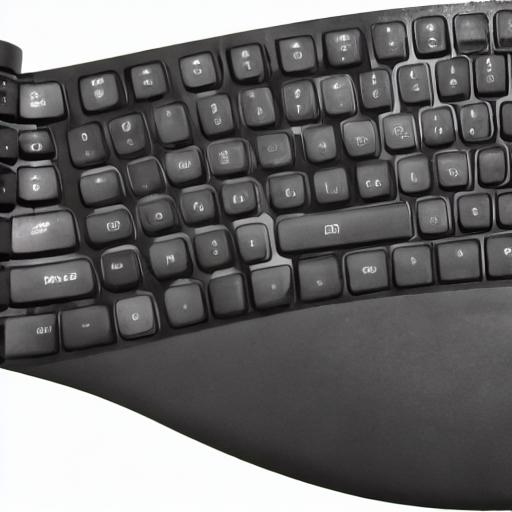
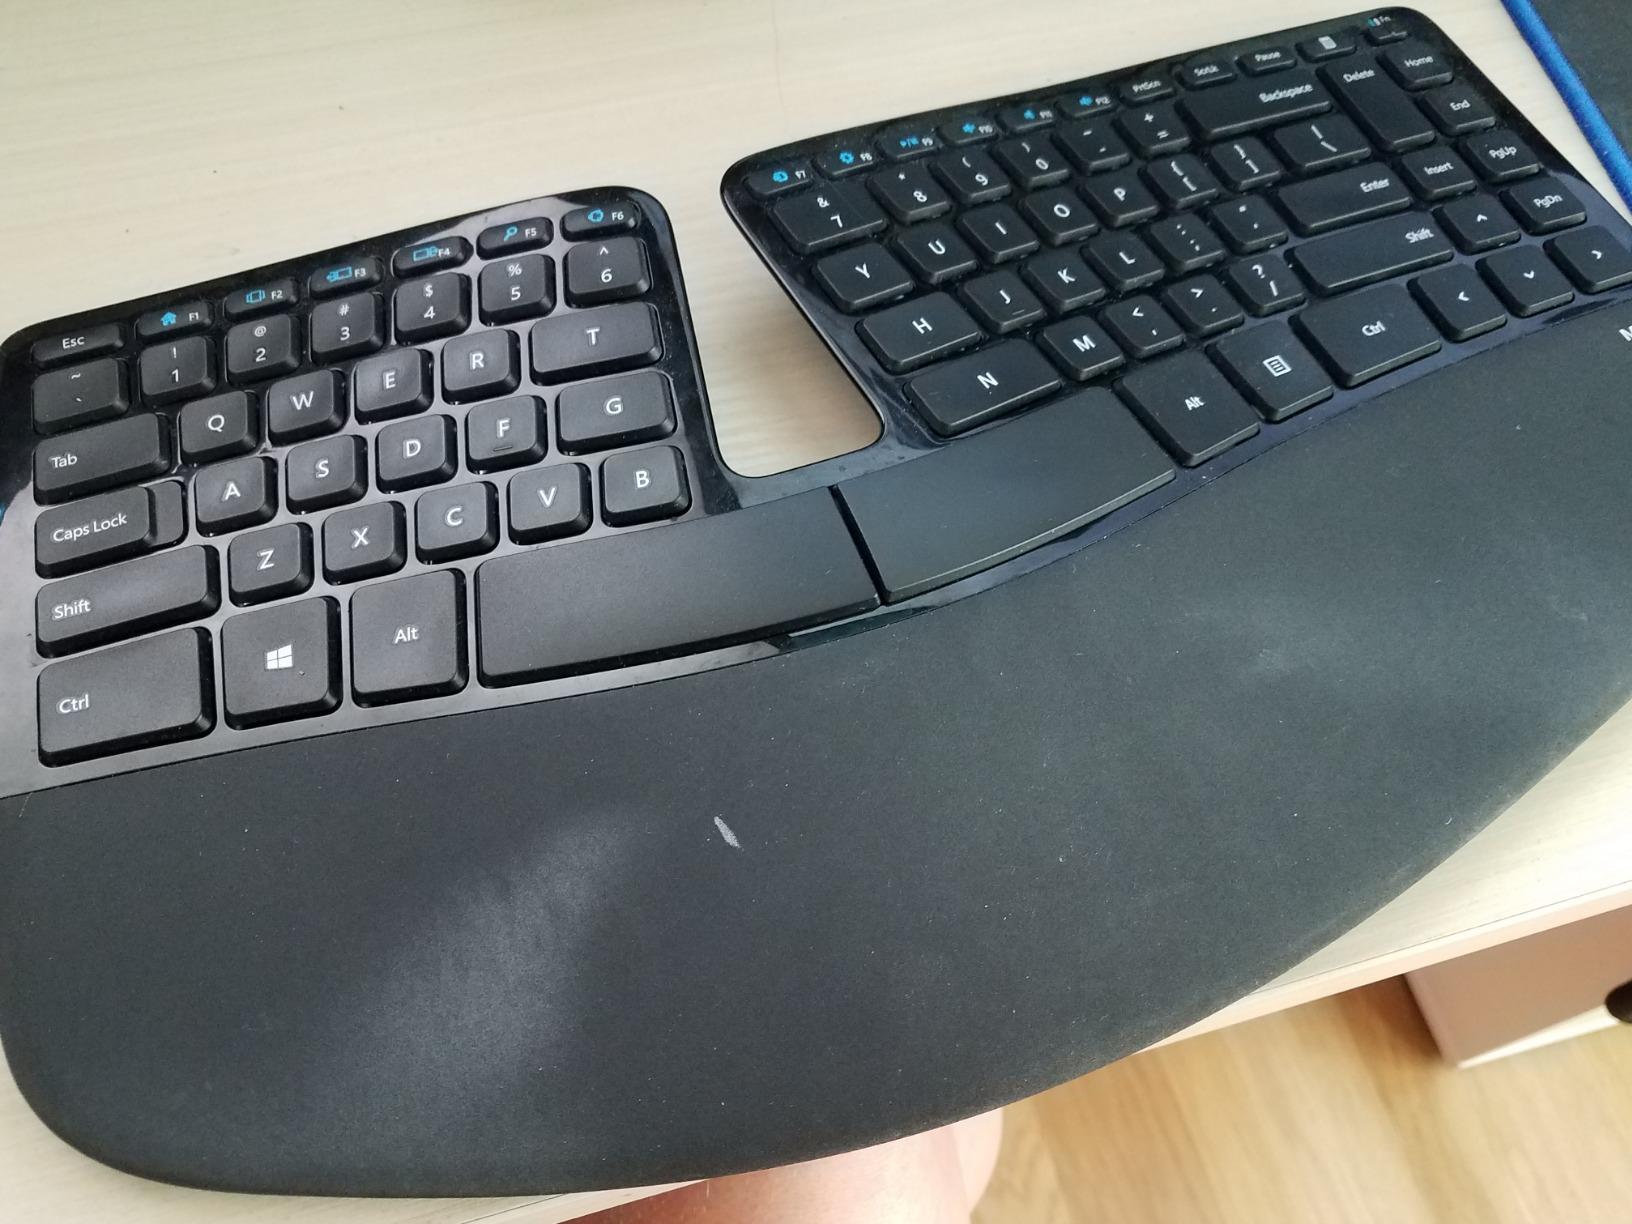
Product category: keyboard
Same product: no